Somsak Kiatsuranont

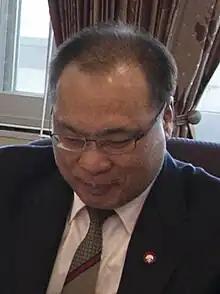
Somsak in 2012

Somsak Kiatsuranont (born 27 June 1954 in Khon Kaen) is a Thai politician of the Pheu Thai Party. He served as the Speaker of the House of Representatives of Thailand, also the President of the National Assembly of Thailand "ex officio", from 3 August 2011 until 9 December 2013.